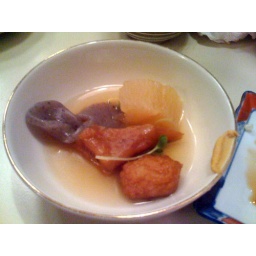
an oden-ish thing: porous vegetables and fish cake in broth. with very hot mustard.